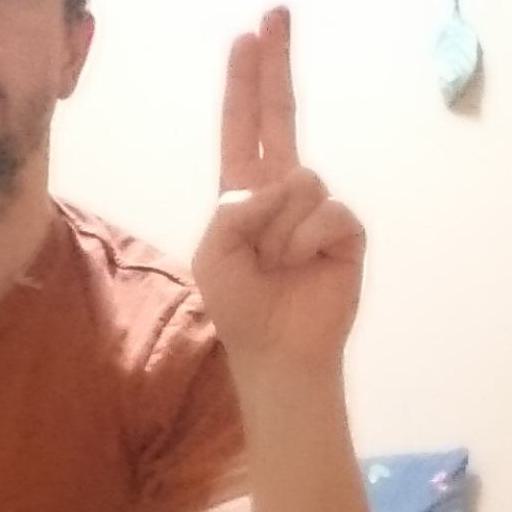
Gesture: two_up